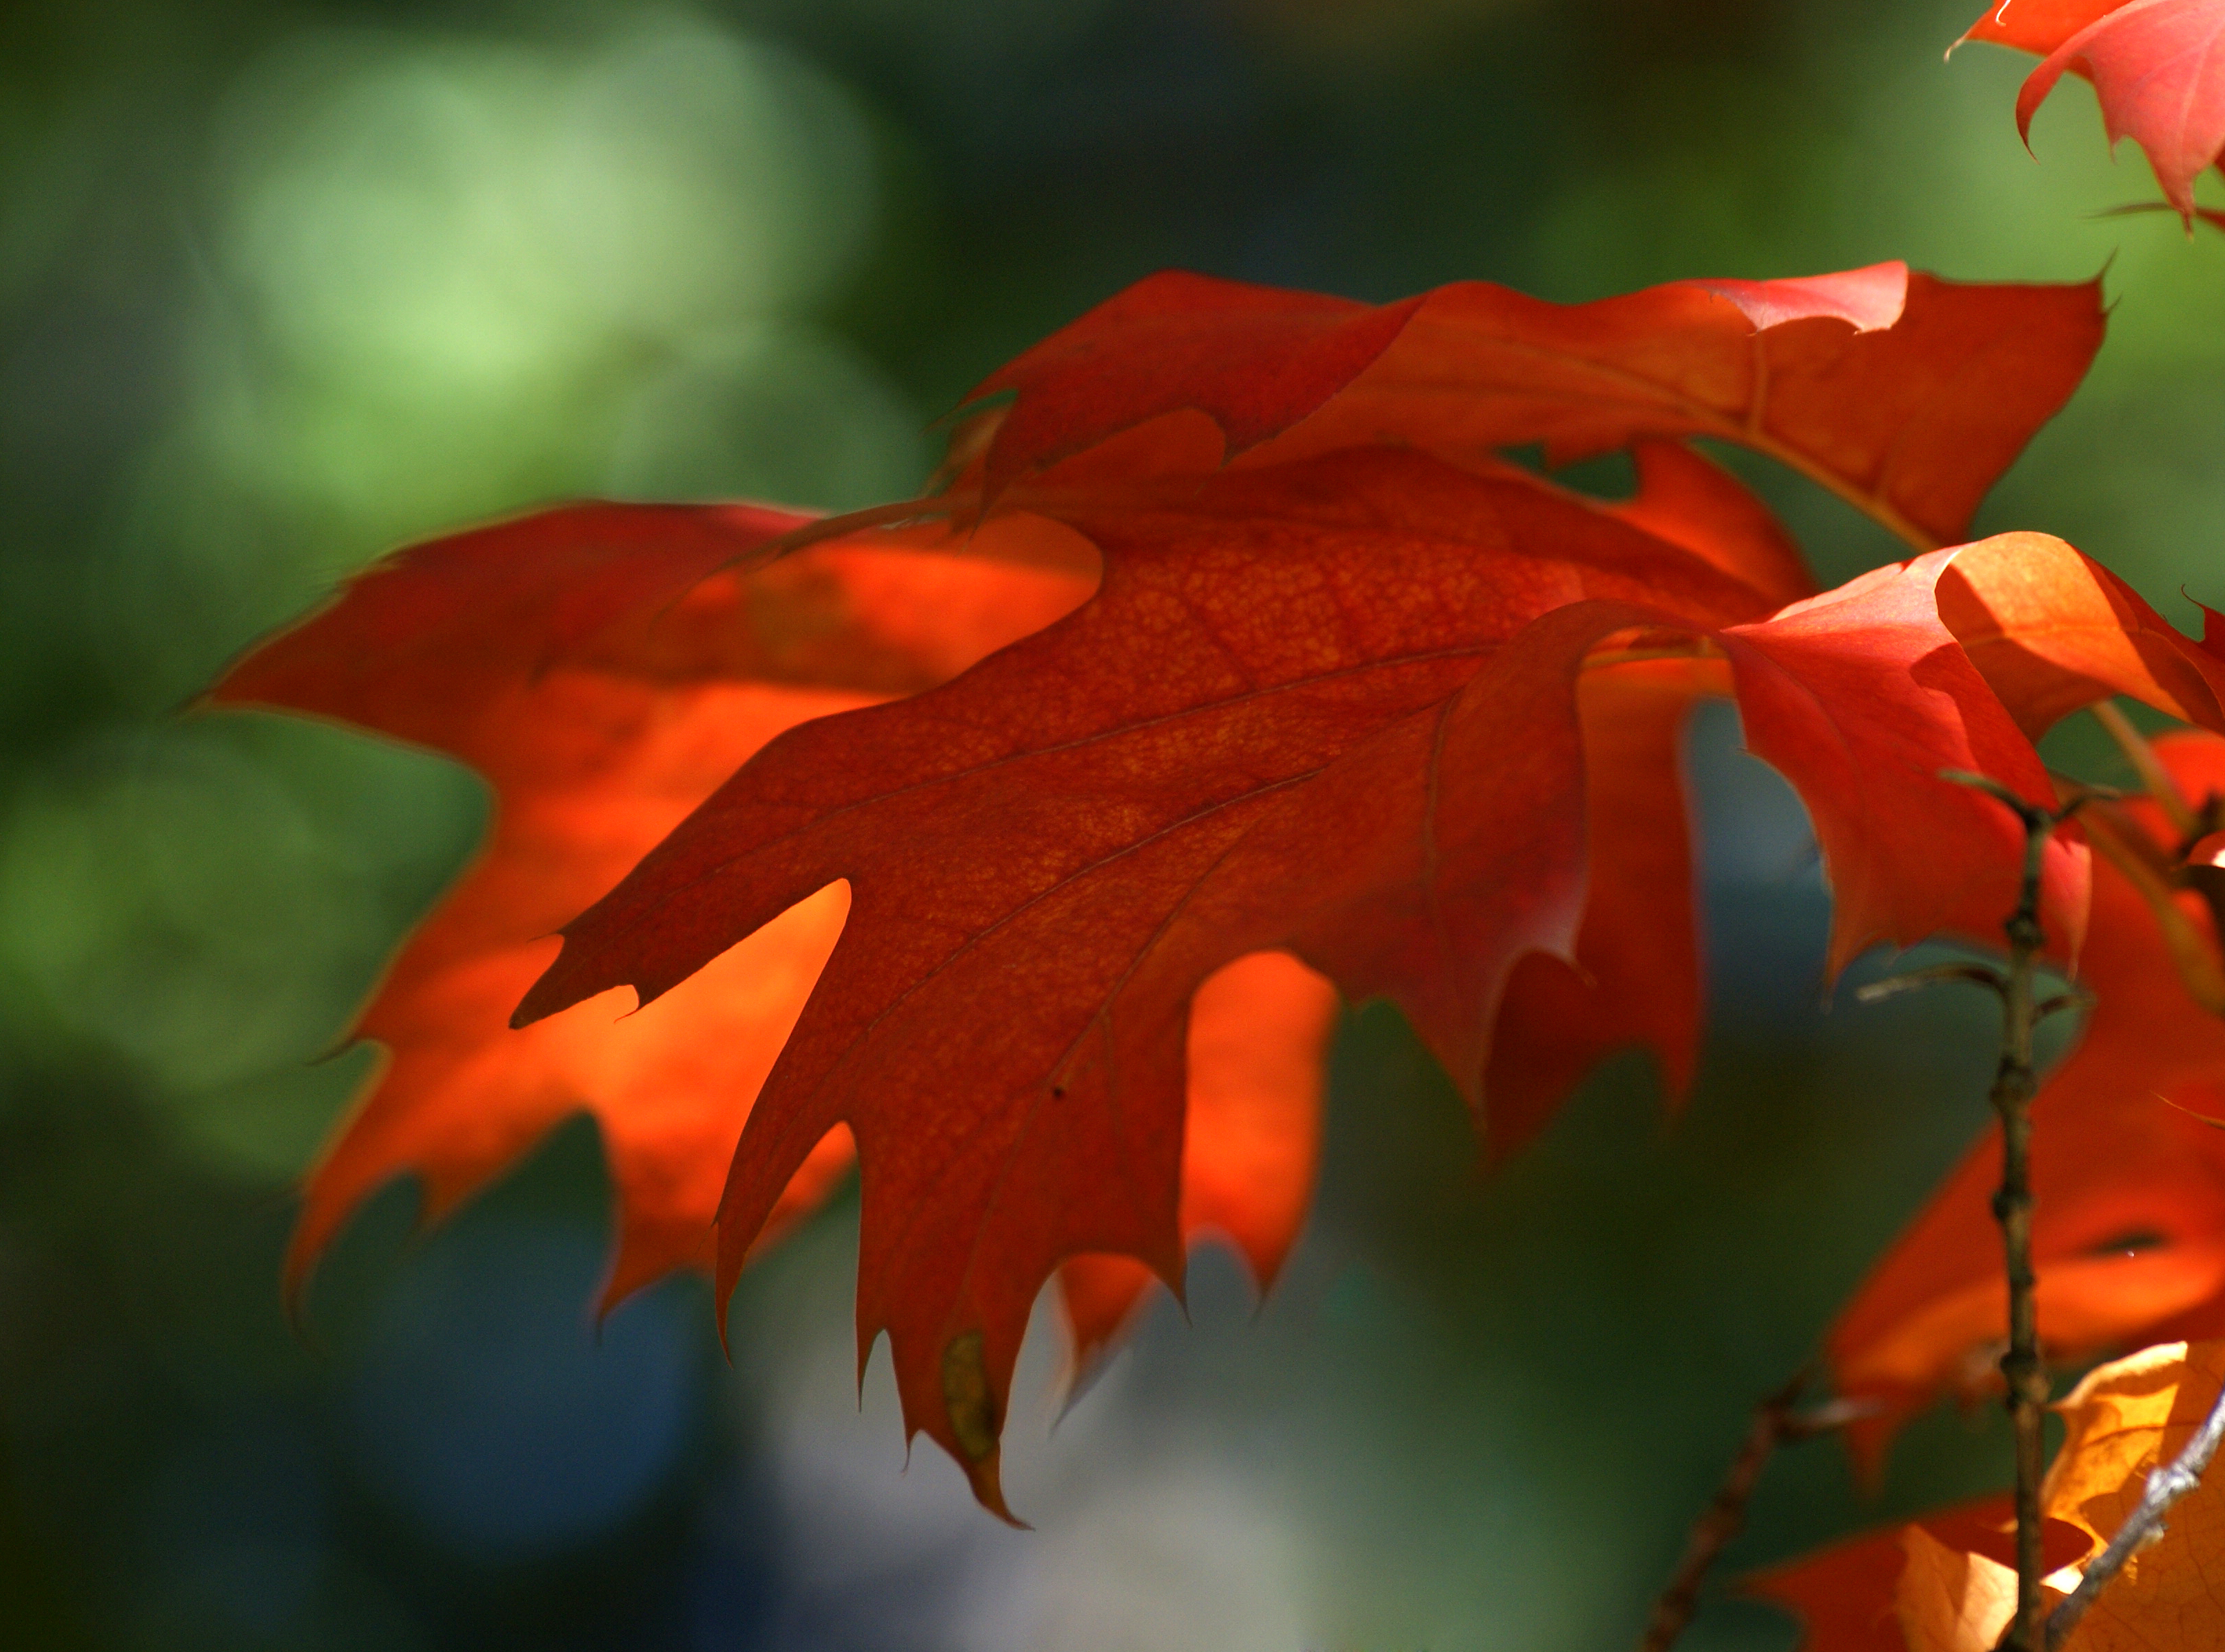
tree, nature, plant, sunlight, leaf, flower, petal, red, autumn, botany, flora, season, maple tree, maple leaf, close up, fallcolors, autumnleaves, colouredfoligeorange, macro photography, flowering plant, plant stem, land plant